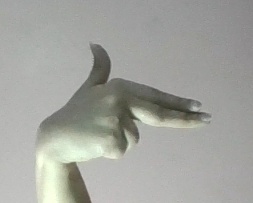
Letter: ghain